Graduate tax

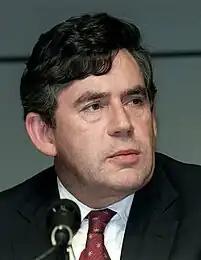
Gordon Brown favoured a graduate tax as an alternative to top-up fees

In 2002, Chancellor of the Exchequer Gordon Brown came out in favour of a graduate tax after an earlier review by the Labour government had suggested a 3% tax levied on graduates earning more than £30,000 until fees were repaid. Brown proffered the graduate tax as an alternative to Prime Minister Tony Blair's plan to top-up existing tuition fees, a plan which had caused Blair to come under pressure from some members of his Cabinet opposed to fee increases as well as from opposition Conservative Party leader Michael Howard who also opposed the increases.